Vuk Drašković

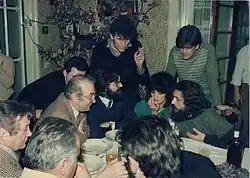
Drašković with his wife, Danica, and Soviet-turned-Swiss chess grandmaster Viktor Korchnoi during an Orthodox Christmas eve party in January 1984 at Villa Dragoslava, a villa in the Belgrade neighbourhood of Banovo Brdo that often served as meeting point for individuals critical of SFR Yugoslavia's system of governance as well as communism and socialism in general.

In 1968, Drašković participated in anti-bureaucratic student revolts in Yugoslavia. After Josip Broz Tito promised reforms, Drašković initiated people to dance the Kozaračko kolo at the Faculty of Law. Drašković was a member of the Communist Youth Organization and later joined the League of Communists of Yugoslavia.